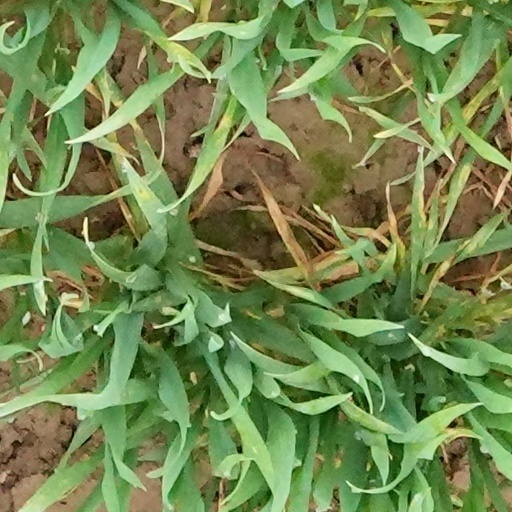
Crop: wheat